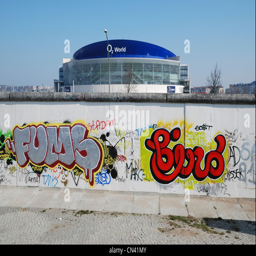
the graffiti covered western side with the arena in the background